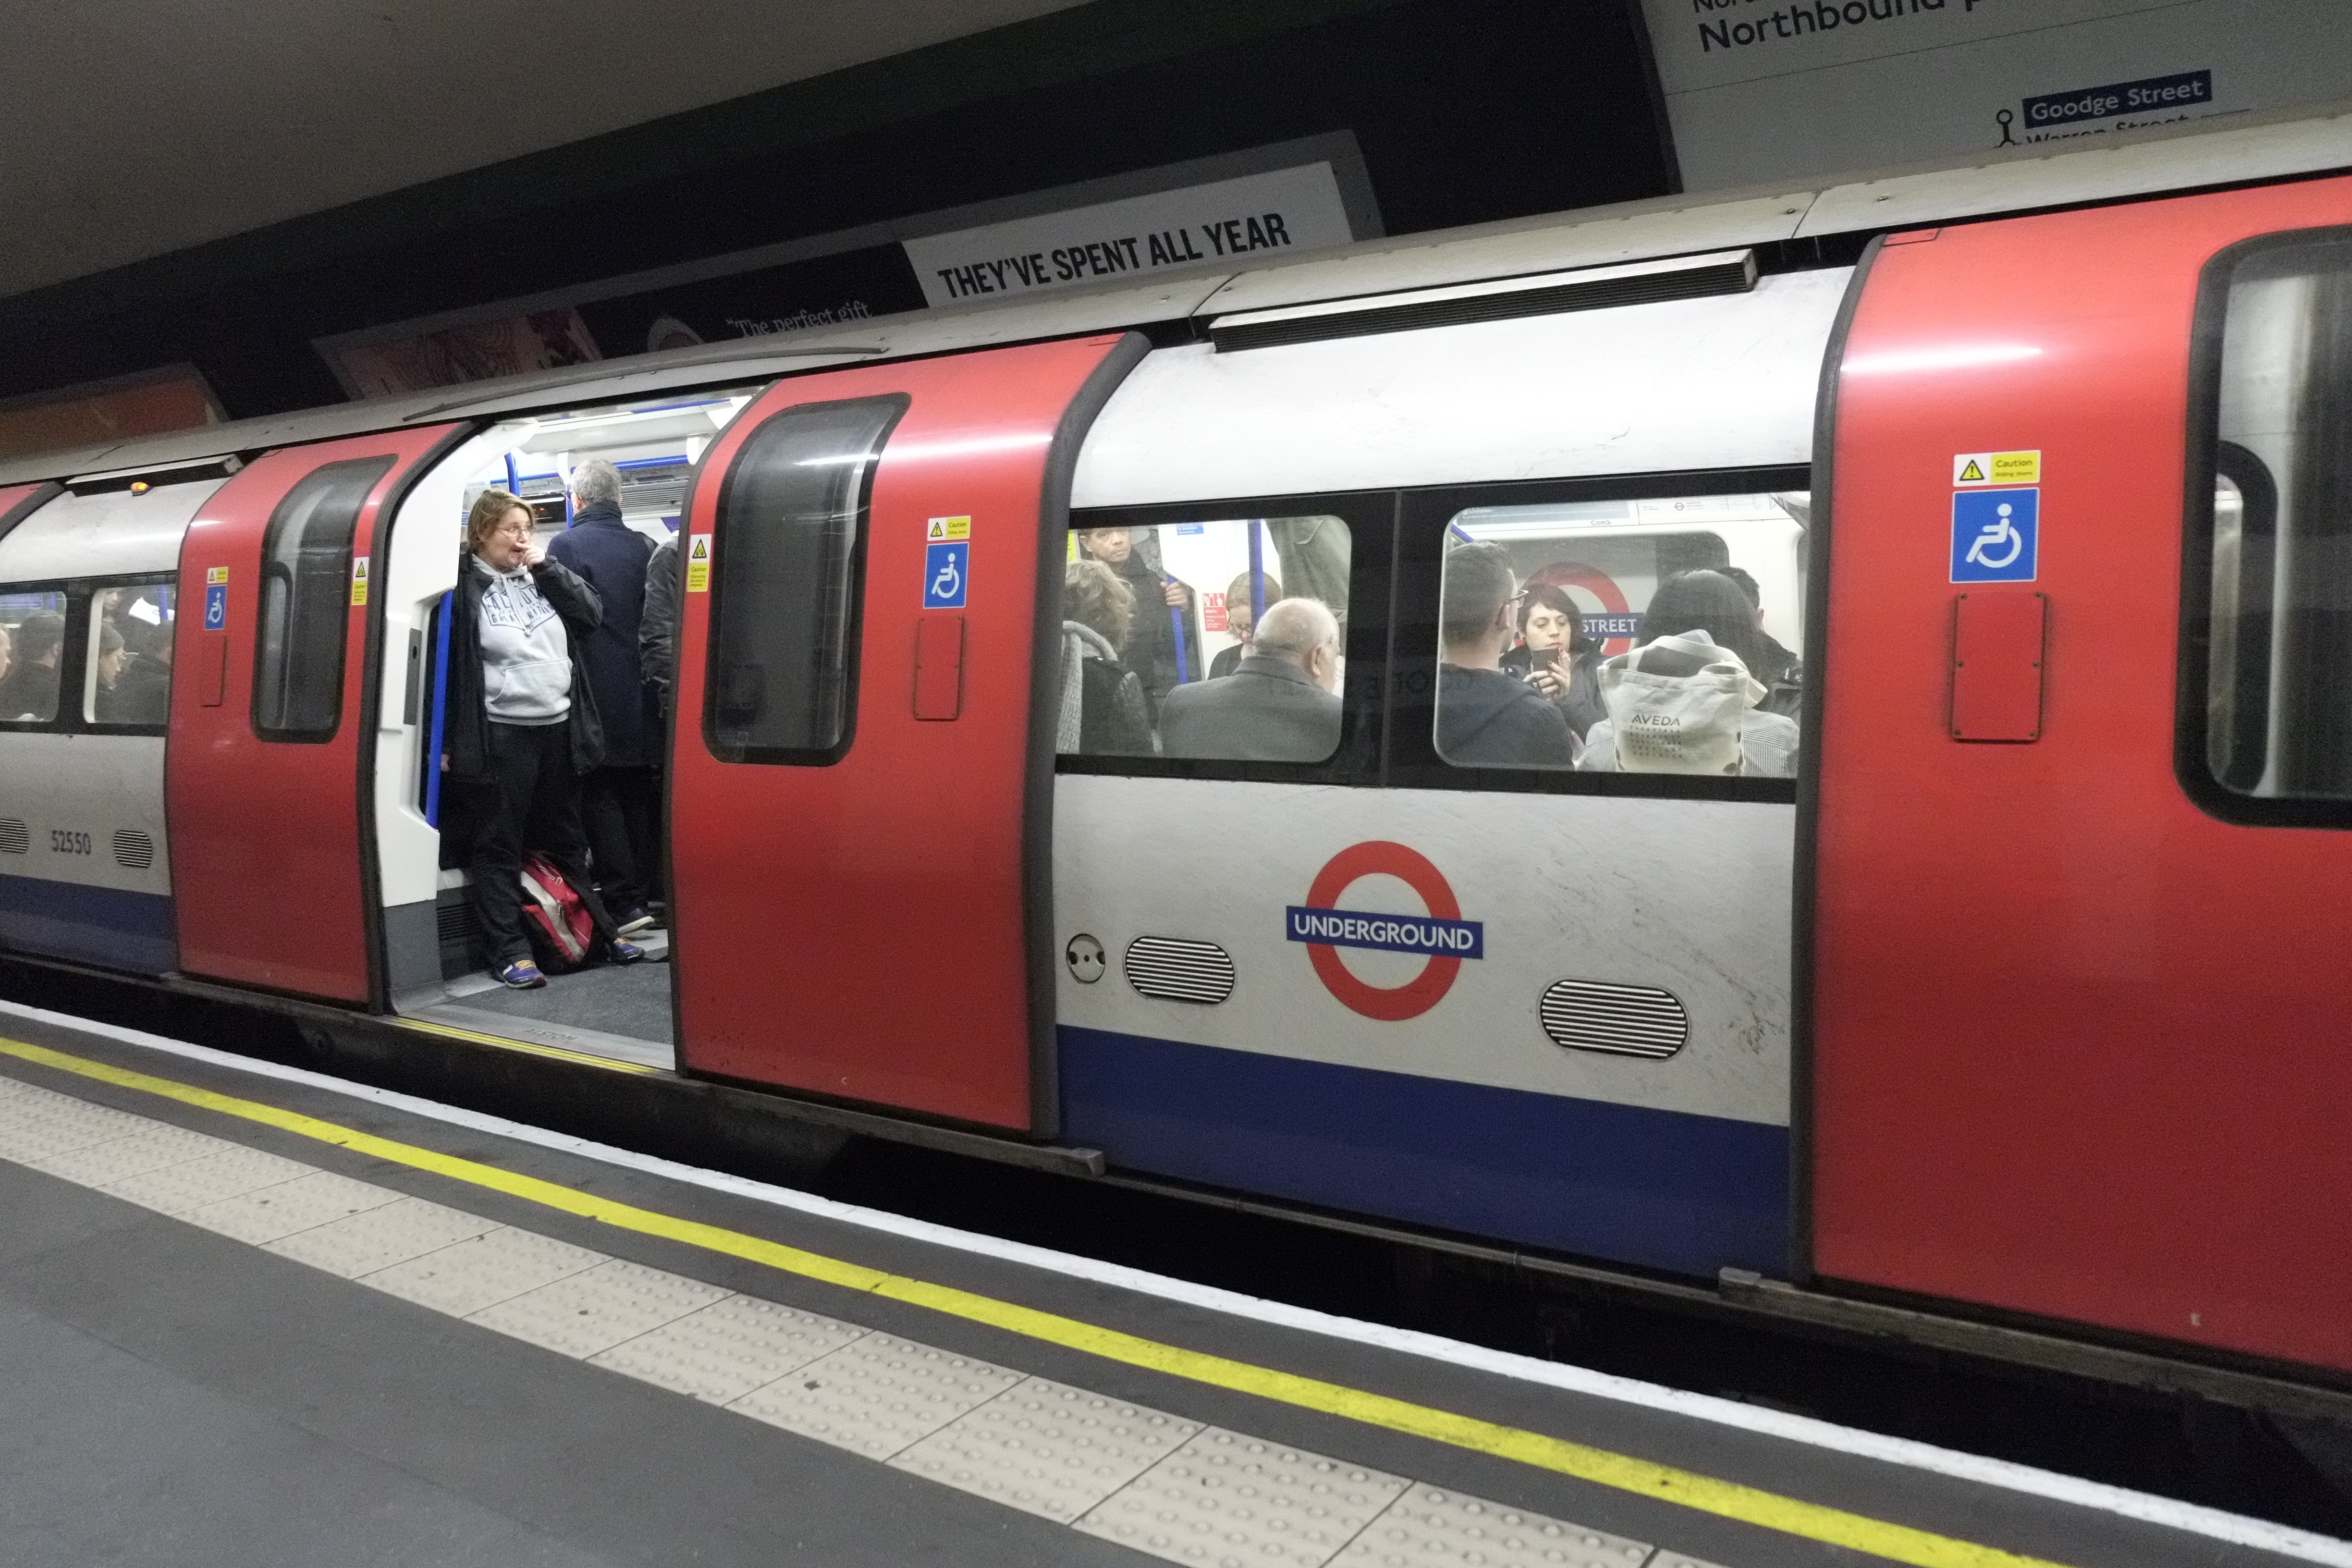
train, underground, transport, vehicle, station, public transport, england, london, locomotive, passenger, rail transport, land vehicle, mind the gap, rolling stock, rapid transit, railroad car, passenger car, high speed rail